Barroso Commission

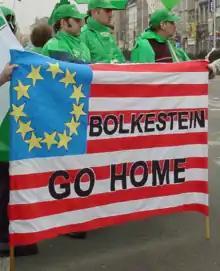
The Bolkestein Directive faced strong opposition

There have been a number of high-profile pieces of legislation, inherited from Prodi and initiated by the President Commission. In most cases Barroso has been keep to connect himself to them rather than leave it to individual commissioners. The commission's work includes the opening up of the EU's services sector with the 'Bolkestein' Directive and the largest piece of legislation thus far, the REACH directive. Through its work in getting agreement on such legislation, it has regained some respect as a neutral player previously lost in fighting with member states.